Car seat

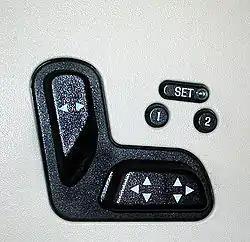
The power seat adjustments in a Lincoln Town Car. The seat controls are located on the door panels, next to the memory seat controls. Above the seat settings are the memory control settings that also set the mirrors and foot pedals.

Some car seat systems are set up with a battery-powered automatic control to adjust how the seat sits in the car.